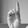
ASL letter: D